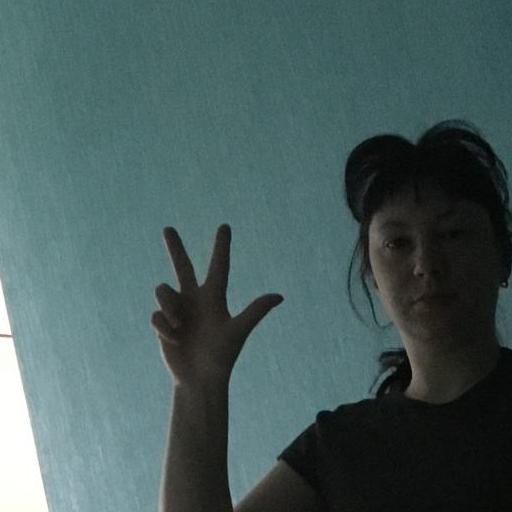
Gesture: three2